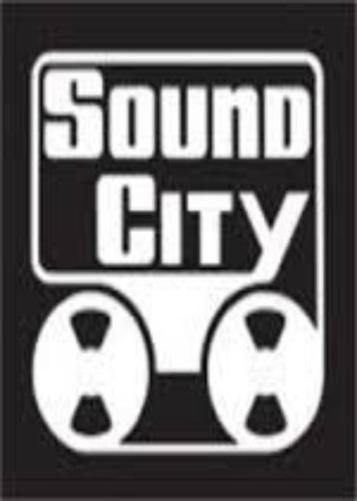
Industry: Leisure